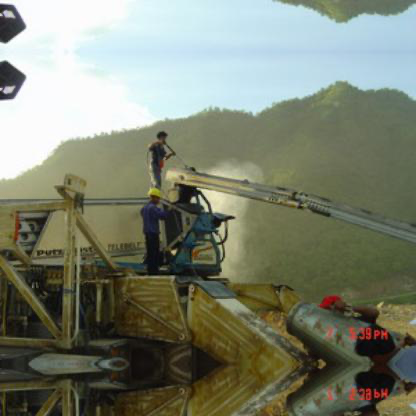
Objects in the image:
label: helmet
label: head